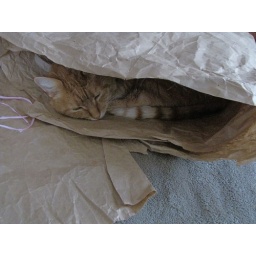
cat in a bag